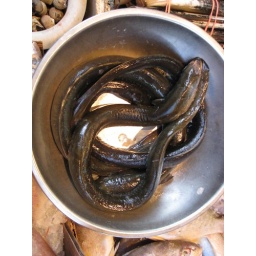
NY Trip Feb 2009. Eel at the fish market in China Town